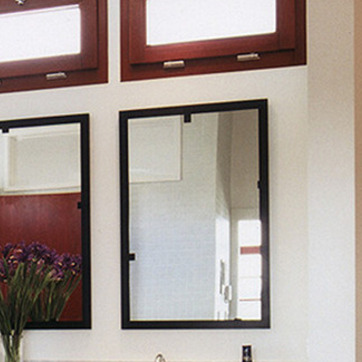
Material: mirror